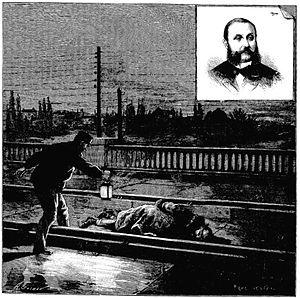
Marc-Antoine-Jules Barrême, né à Avignon le 25 avril 1839 et mort à Maisons-Laffitte le 13 janvier 1886, est un avocat puis haut fonctionnaire français dont l’assassinat n’a pas été élucidé.